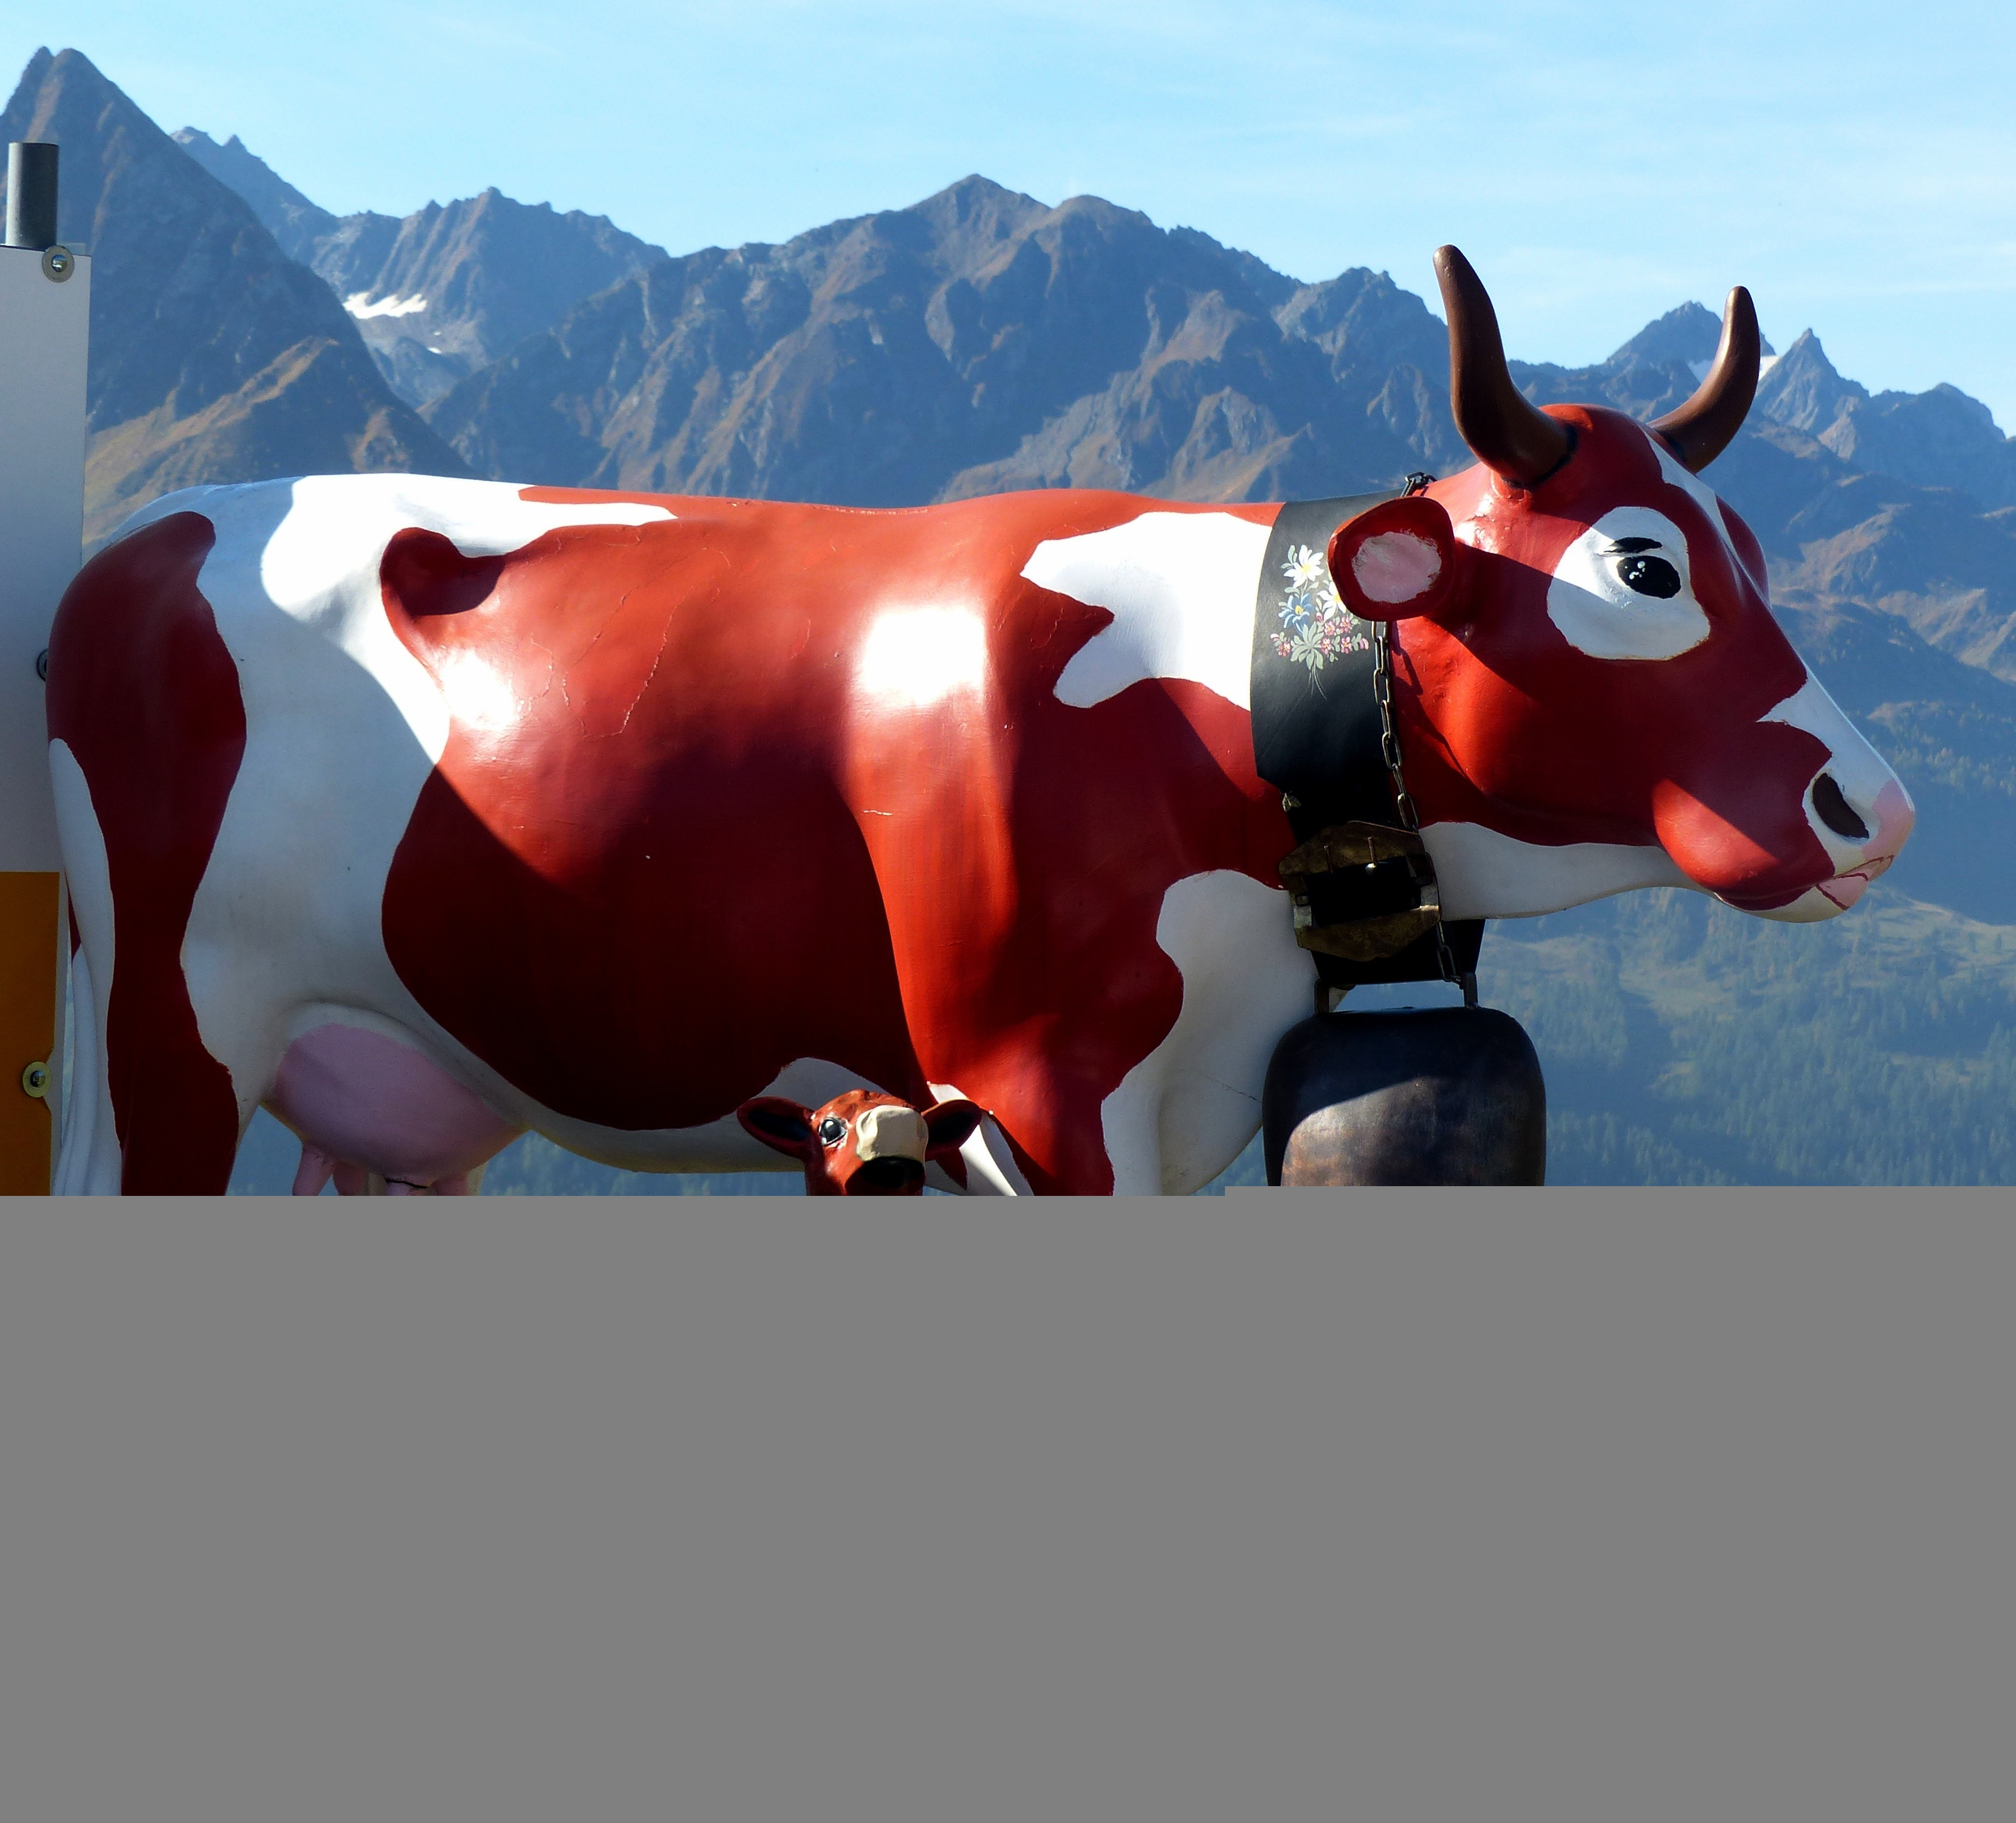
statue, cow, mammal, bull, figure, illustration, switzerland, artificial, milk cow, gotthard pass, dairy cow, cattle like mammal